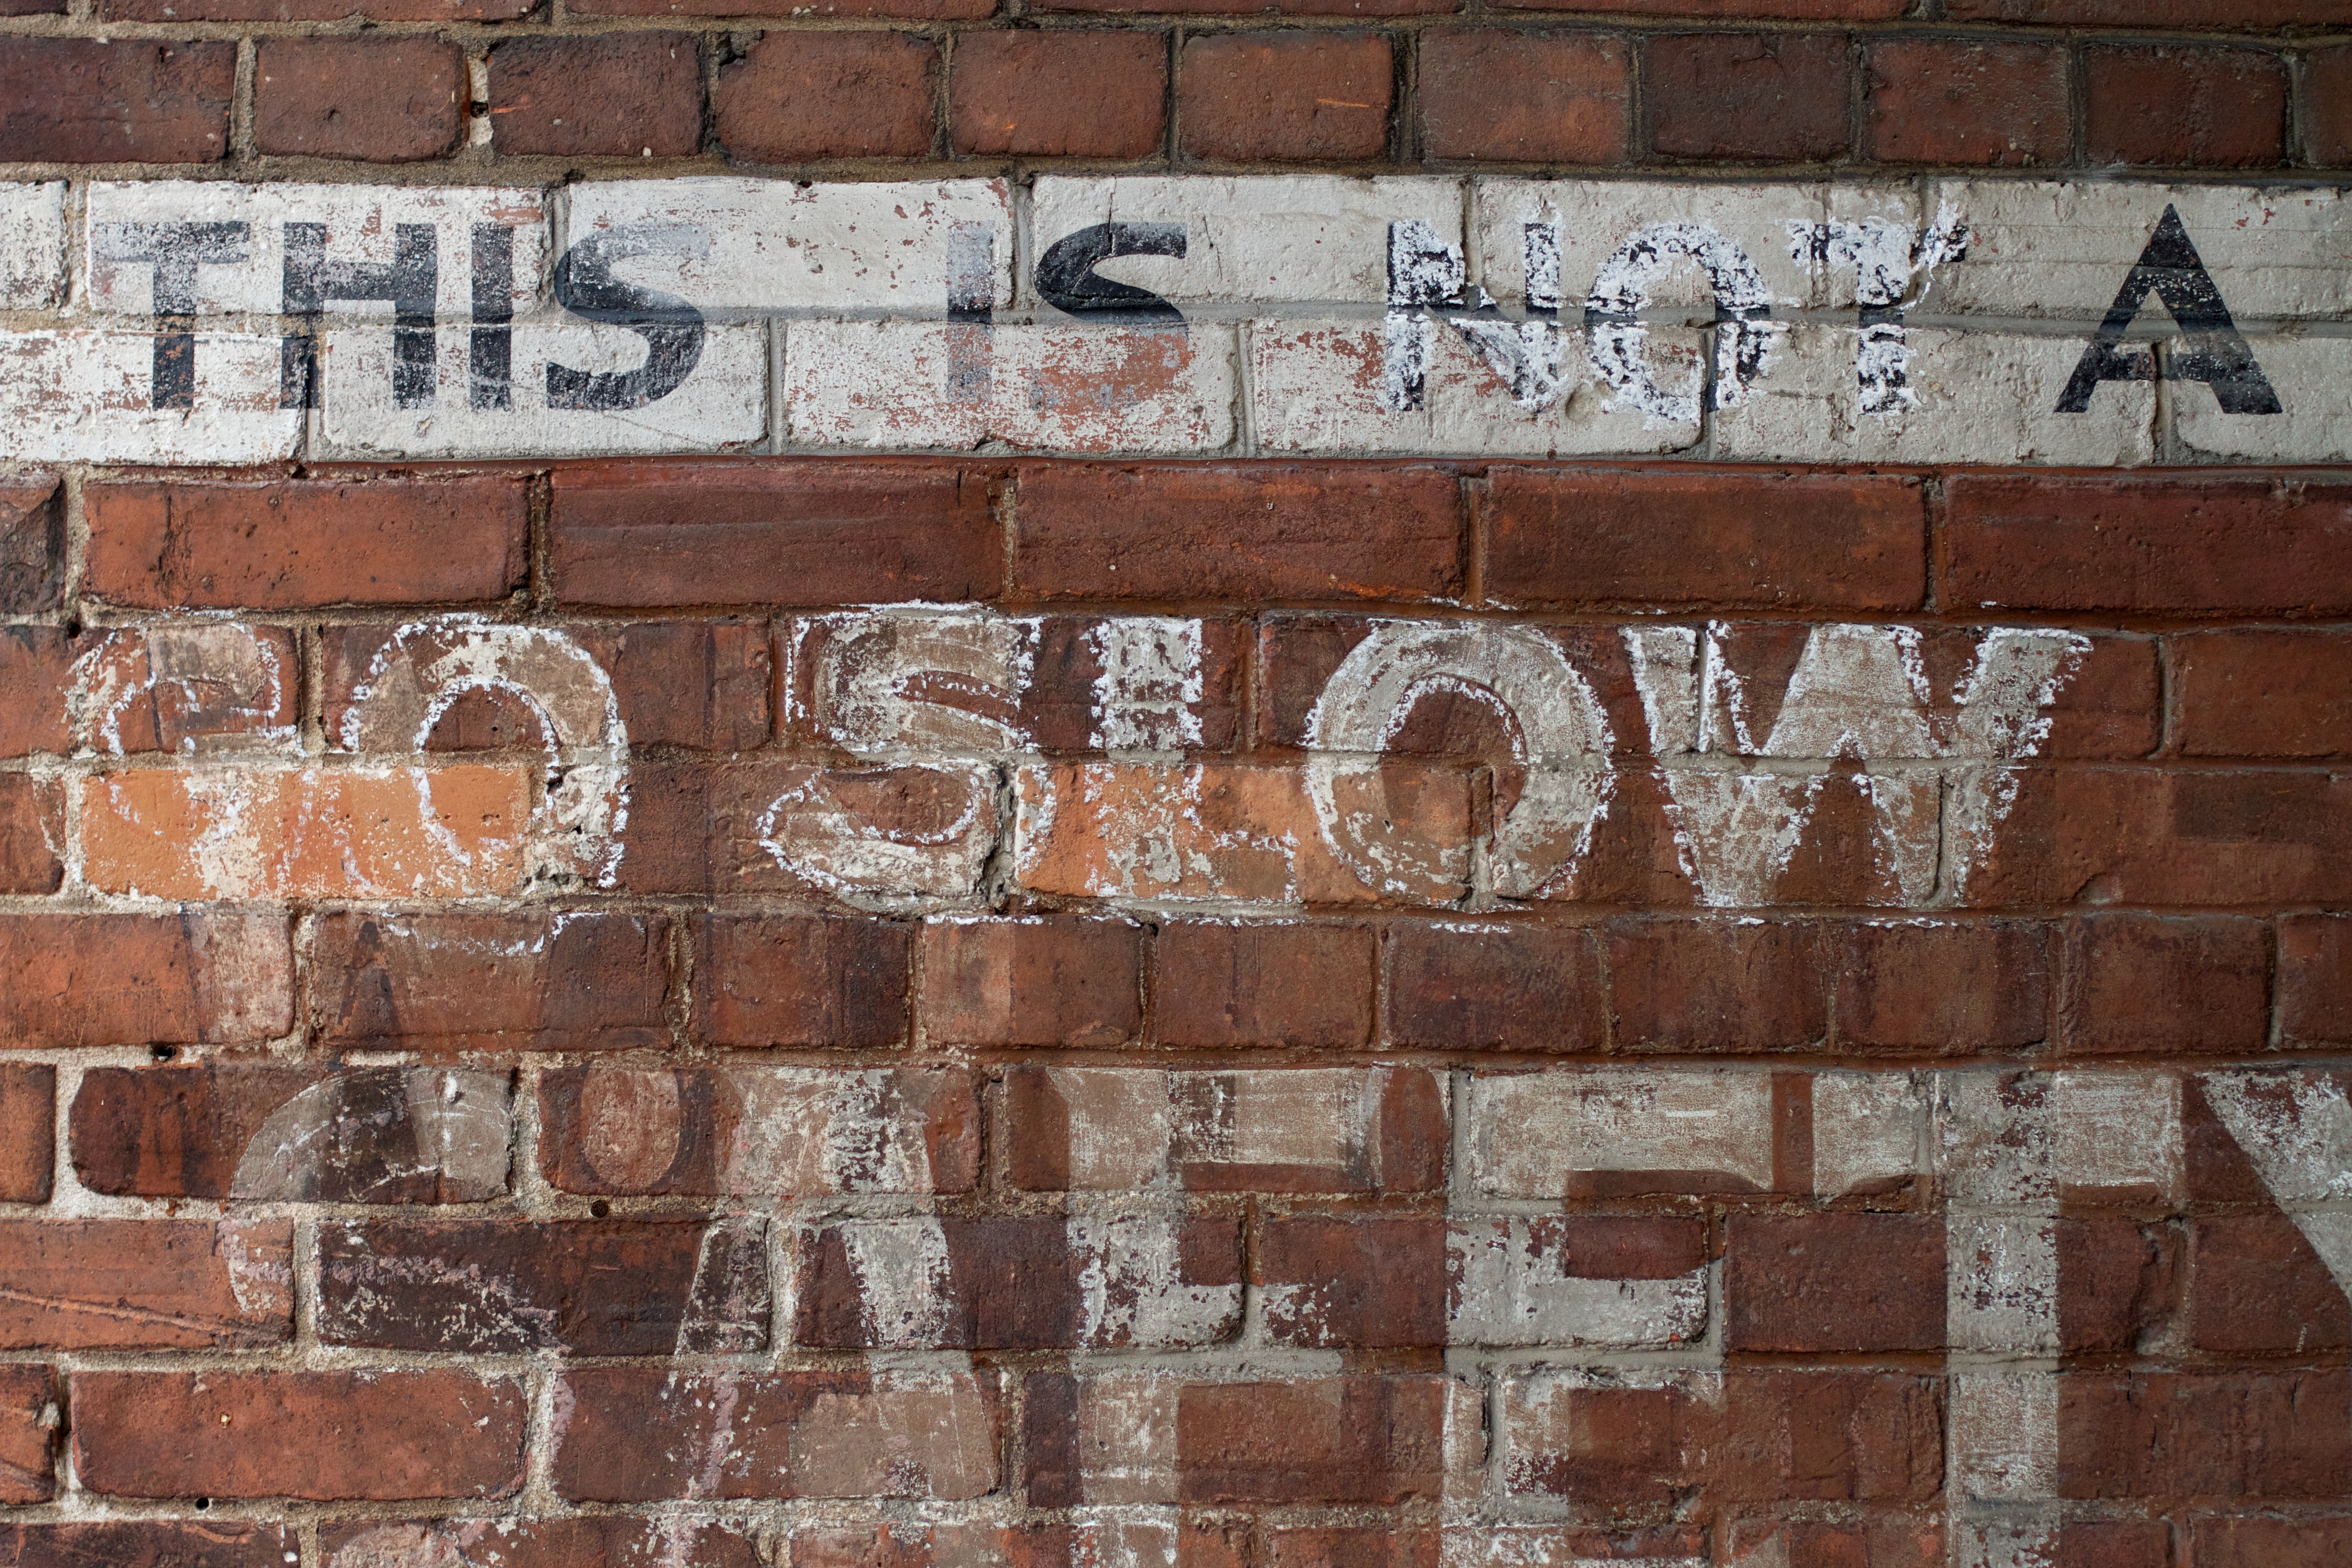
wood, wall, brick, material, art, brickwork, flooring